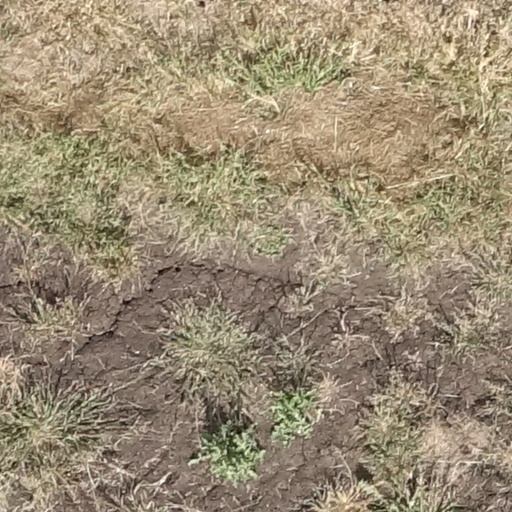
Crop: sorghum